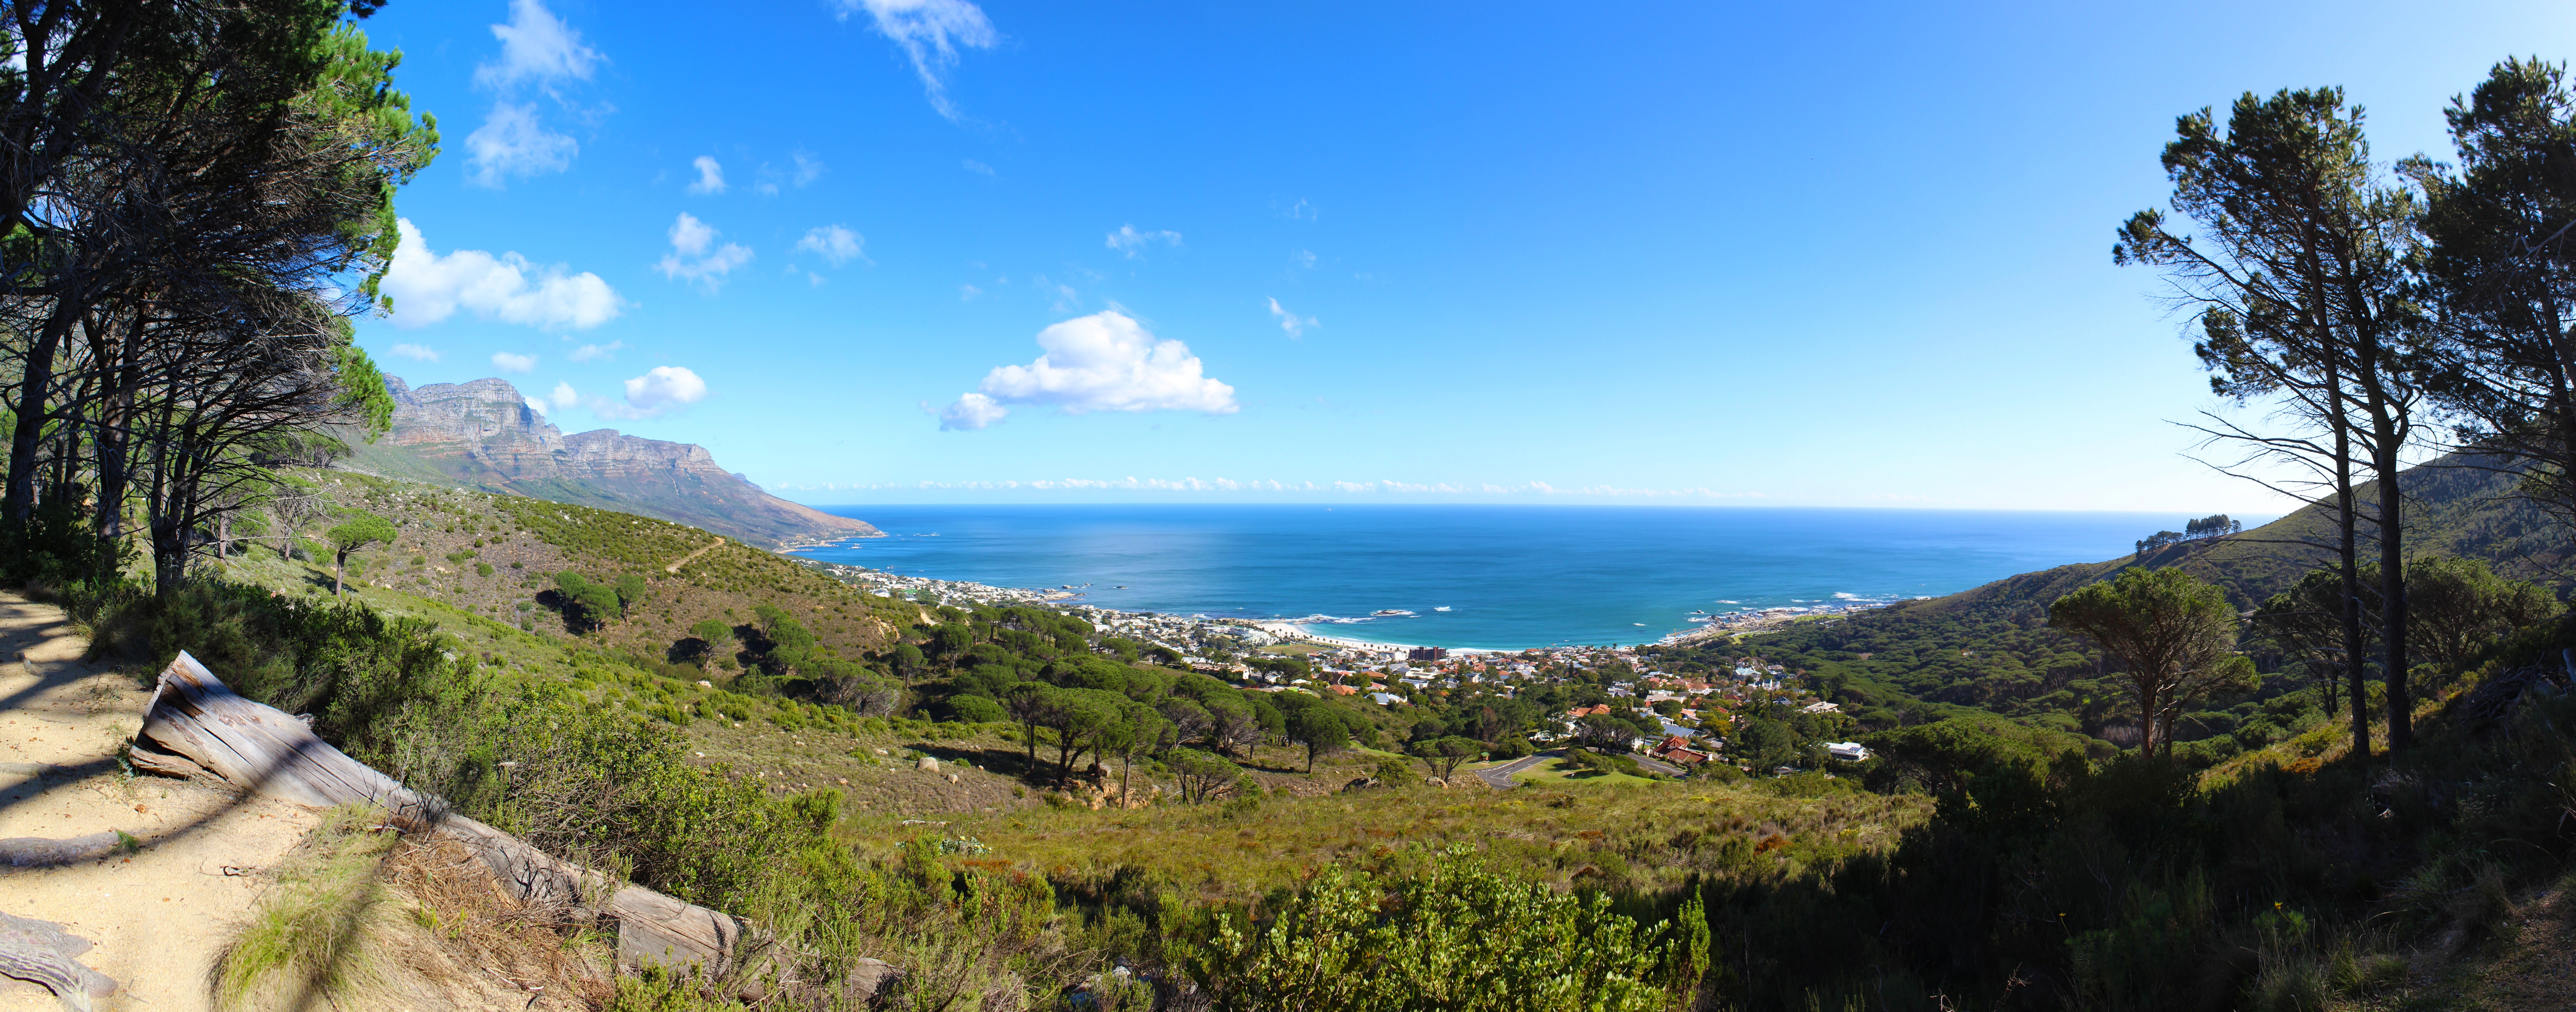
wilderness, walking, mountain, lake, adventure, valley, mountain range, ridge, mountainous landforms